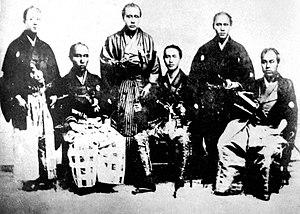
Le Kanrin Maru est la première corvette à hélice et à vapeur du Japon. Elle a été commandée en 1853 aux Pays-Bas, le seul pays occidental avec lequel le Japon a eu des relations diplomatiques tout au long de sa période de Sakoku, par le gouvernement du Shogun, le Bakufu. Elle a été livrée le 21 septembre 1857, à peine trois ans après l'ouverture forcée du Japon au commerce international par le commodore Matthew Perry, par Willem Huyssen van Kattendijke de la marine hollandaise. Le bateau a été utilisé à la récente école navale de Nagasaki afin d'acquérir les connaissances de la technique navale occidentale.
L'ambassade japonaise aux États-Unis est dépêchée en 1860 par le bakufu du shogunat Tokugawa. Son objectif est de ratifier le nouveau Traité d'Amitié, de Commerce et de Navigation entre les États-Unis et le Japon en plus d'être la première mission diplomatique de l'archipel aux États-Unis depuis l'ouverture du pays par le commodore Matthew Perry en 1854.